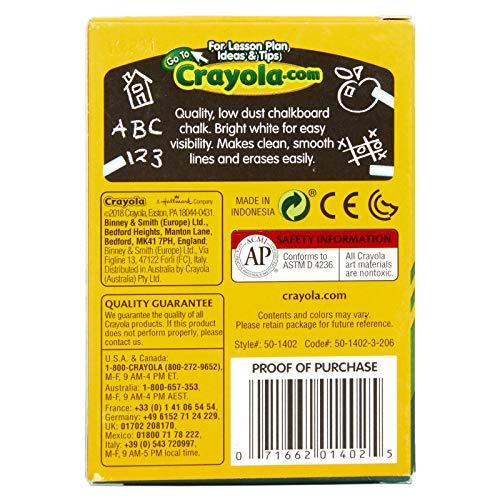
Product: Crayola Nontoxic Anti-Dust Chalk, White, 12 Sticks/Box (50-1402)
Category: Toys & Games | Arts & Crafts | Drawing & Painting Supplies | Chalk
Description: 12ct Anti Dust White Chalk Sticks.
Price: $1.28
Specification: ProductDimensions:0.8x2.4x3.4inches|ItemWeight:0.32ounces|ShippingWeight:4ounces(Viewshippingratesandpolicies)|ShippingAdvisory:Thisitemmustbeshippedseparatelyfromotheritemsinyourorder.Additionalshippingchargeswillnotapply.|ASIN:B00006IBOR|Itemmodelnumber:50-1402|Manufacturerrecommendedage:6yearsandup